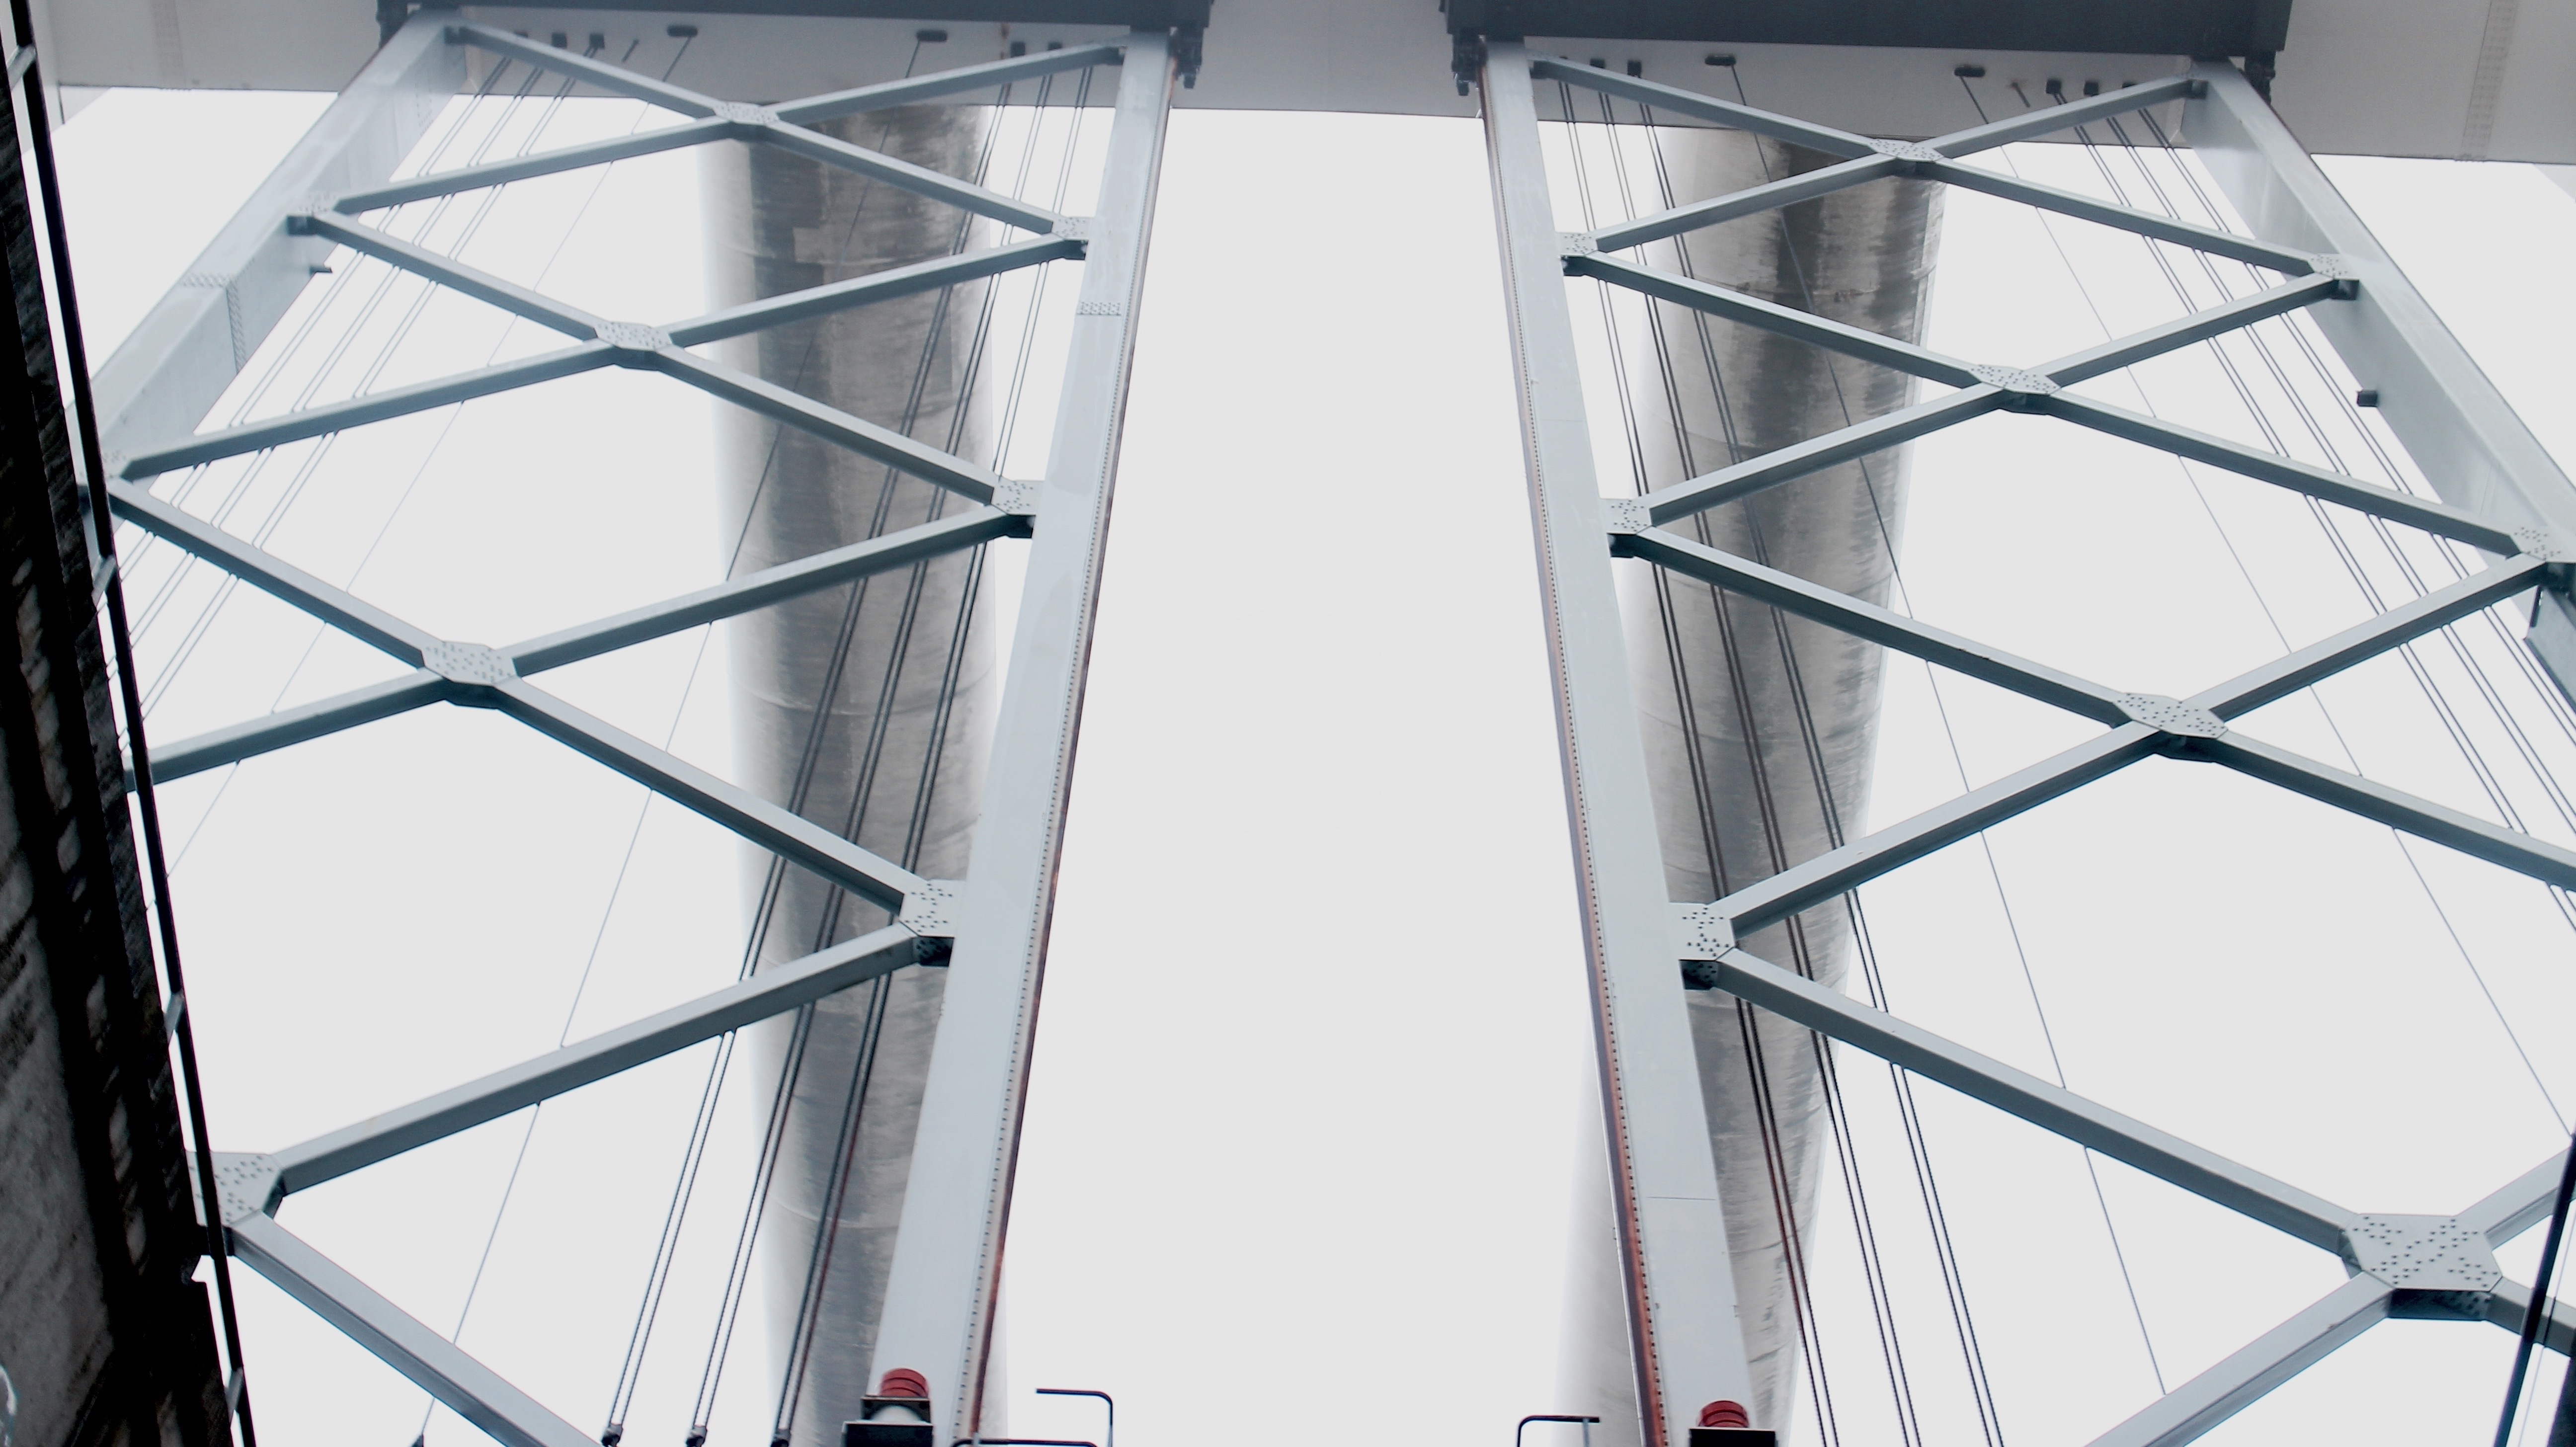
architecture, structure, white, glass, skyscraper, line, mast, facade, design, symmetry, daylighting